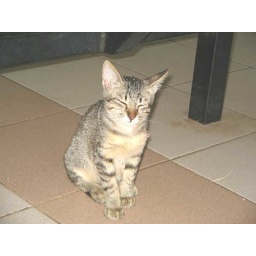
a cat under my table when i was having my dinner at my college's cafe sometime ago...